Sikorsky UH-60 Black Hawk

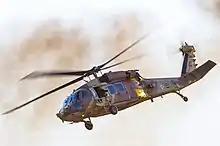
An Israeli Air Force UH-60 Yanshuf

In December 2011, the Royal Brunei Air Force (RBAirF / TUDB) ordered twelve S-70i helicopters, which are similar to the UH-60M; four aircraft had been received by December 2013. In June 2012, the U.S. Defense Security Cooperation Agency notified Congress that Qatar requested the purchase of twelve UH-60Ms, engines, and associated equipment. The Royal Brunei Air Force had earlier bought four UH-60, but these were later sold to Malaysia.